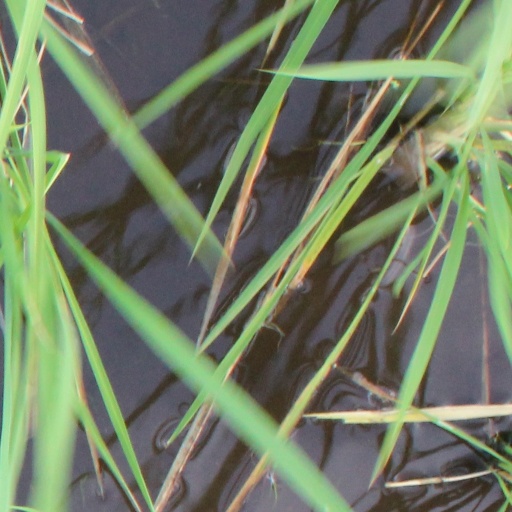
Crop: rice